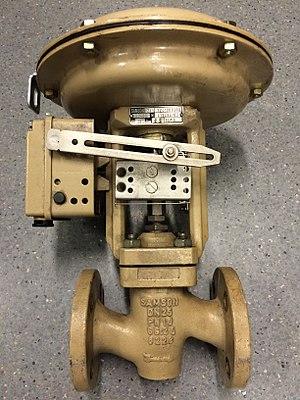
Le positionneur est un appareil qui permet de placer et maintenir une pièce dans une certaine position.